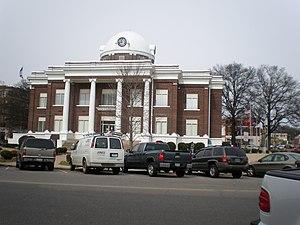
La ville de Dyersburg est le siège du comté de Dyer, dans l’État du Tennessee, aux États-Unis. Sa population s’élevait à 17 145 habitants lors du recensement de 2010, estimée à 16 685 habitants en 2016.